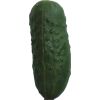
Label: Cucumber 1